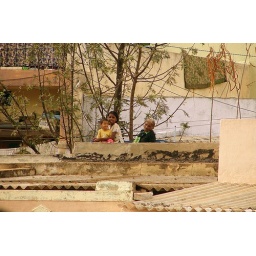
the best seats in the home :)